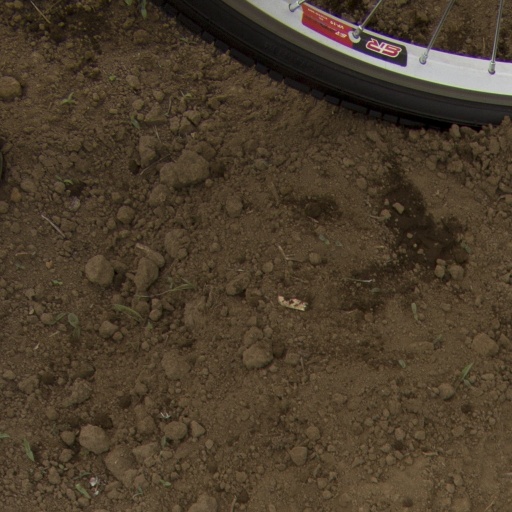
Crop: Jerusalem artichoke